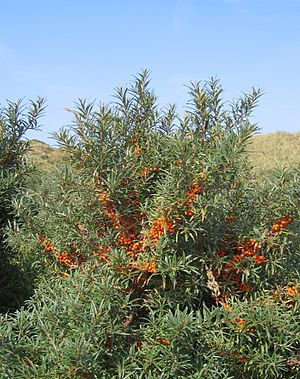
Aktinorrhiza
Havtorn (Hippophae rhamnoides) er en typisk pionerplante.
Aktinorrhiza er betegnelsen for de rodknolde, der opstår hos bestemte dækfrøede planter. I knoldene dannes en symbiose mellem planten og kvælstoffikserende bakterier af slægten Frankia. Med undtagelse af den urteagtige slægt Datisca er alle aktinorrhiza-planter træer eller buske. Mange er pionerplanter i de tidlige successionstrin. Ofte er de de første planter, som finder fodfæste på et sted, hvor der har været en forstyrrelse. Nogle er specialiserede til livet på ekstreme voksesteder som f.eks. oversvømmede områder, varme og tørre steder eller klippesprækker. Aktinorrhizaplanter er de vigtigste bidragydere med hensyn til kvælstoffiksering i store områder af verden, og de er særligt væsentlige i de tempererede skove. Den målte kvælstoffikseringsrate for visse ellearter er så høj som 300 kg N²/ha/år, dvs. tæt på de højeste rater, der er noteret for bælgplanter. Planterne bliver brugt af mennesker til mange formål: til jordforbedring, som tømmer og brænde, til kystbeskyttelse og til bekæmpelse af ørkenspredning.